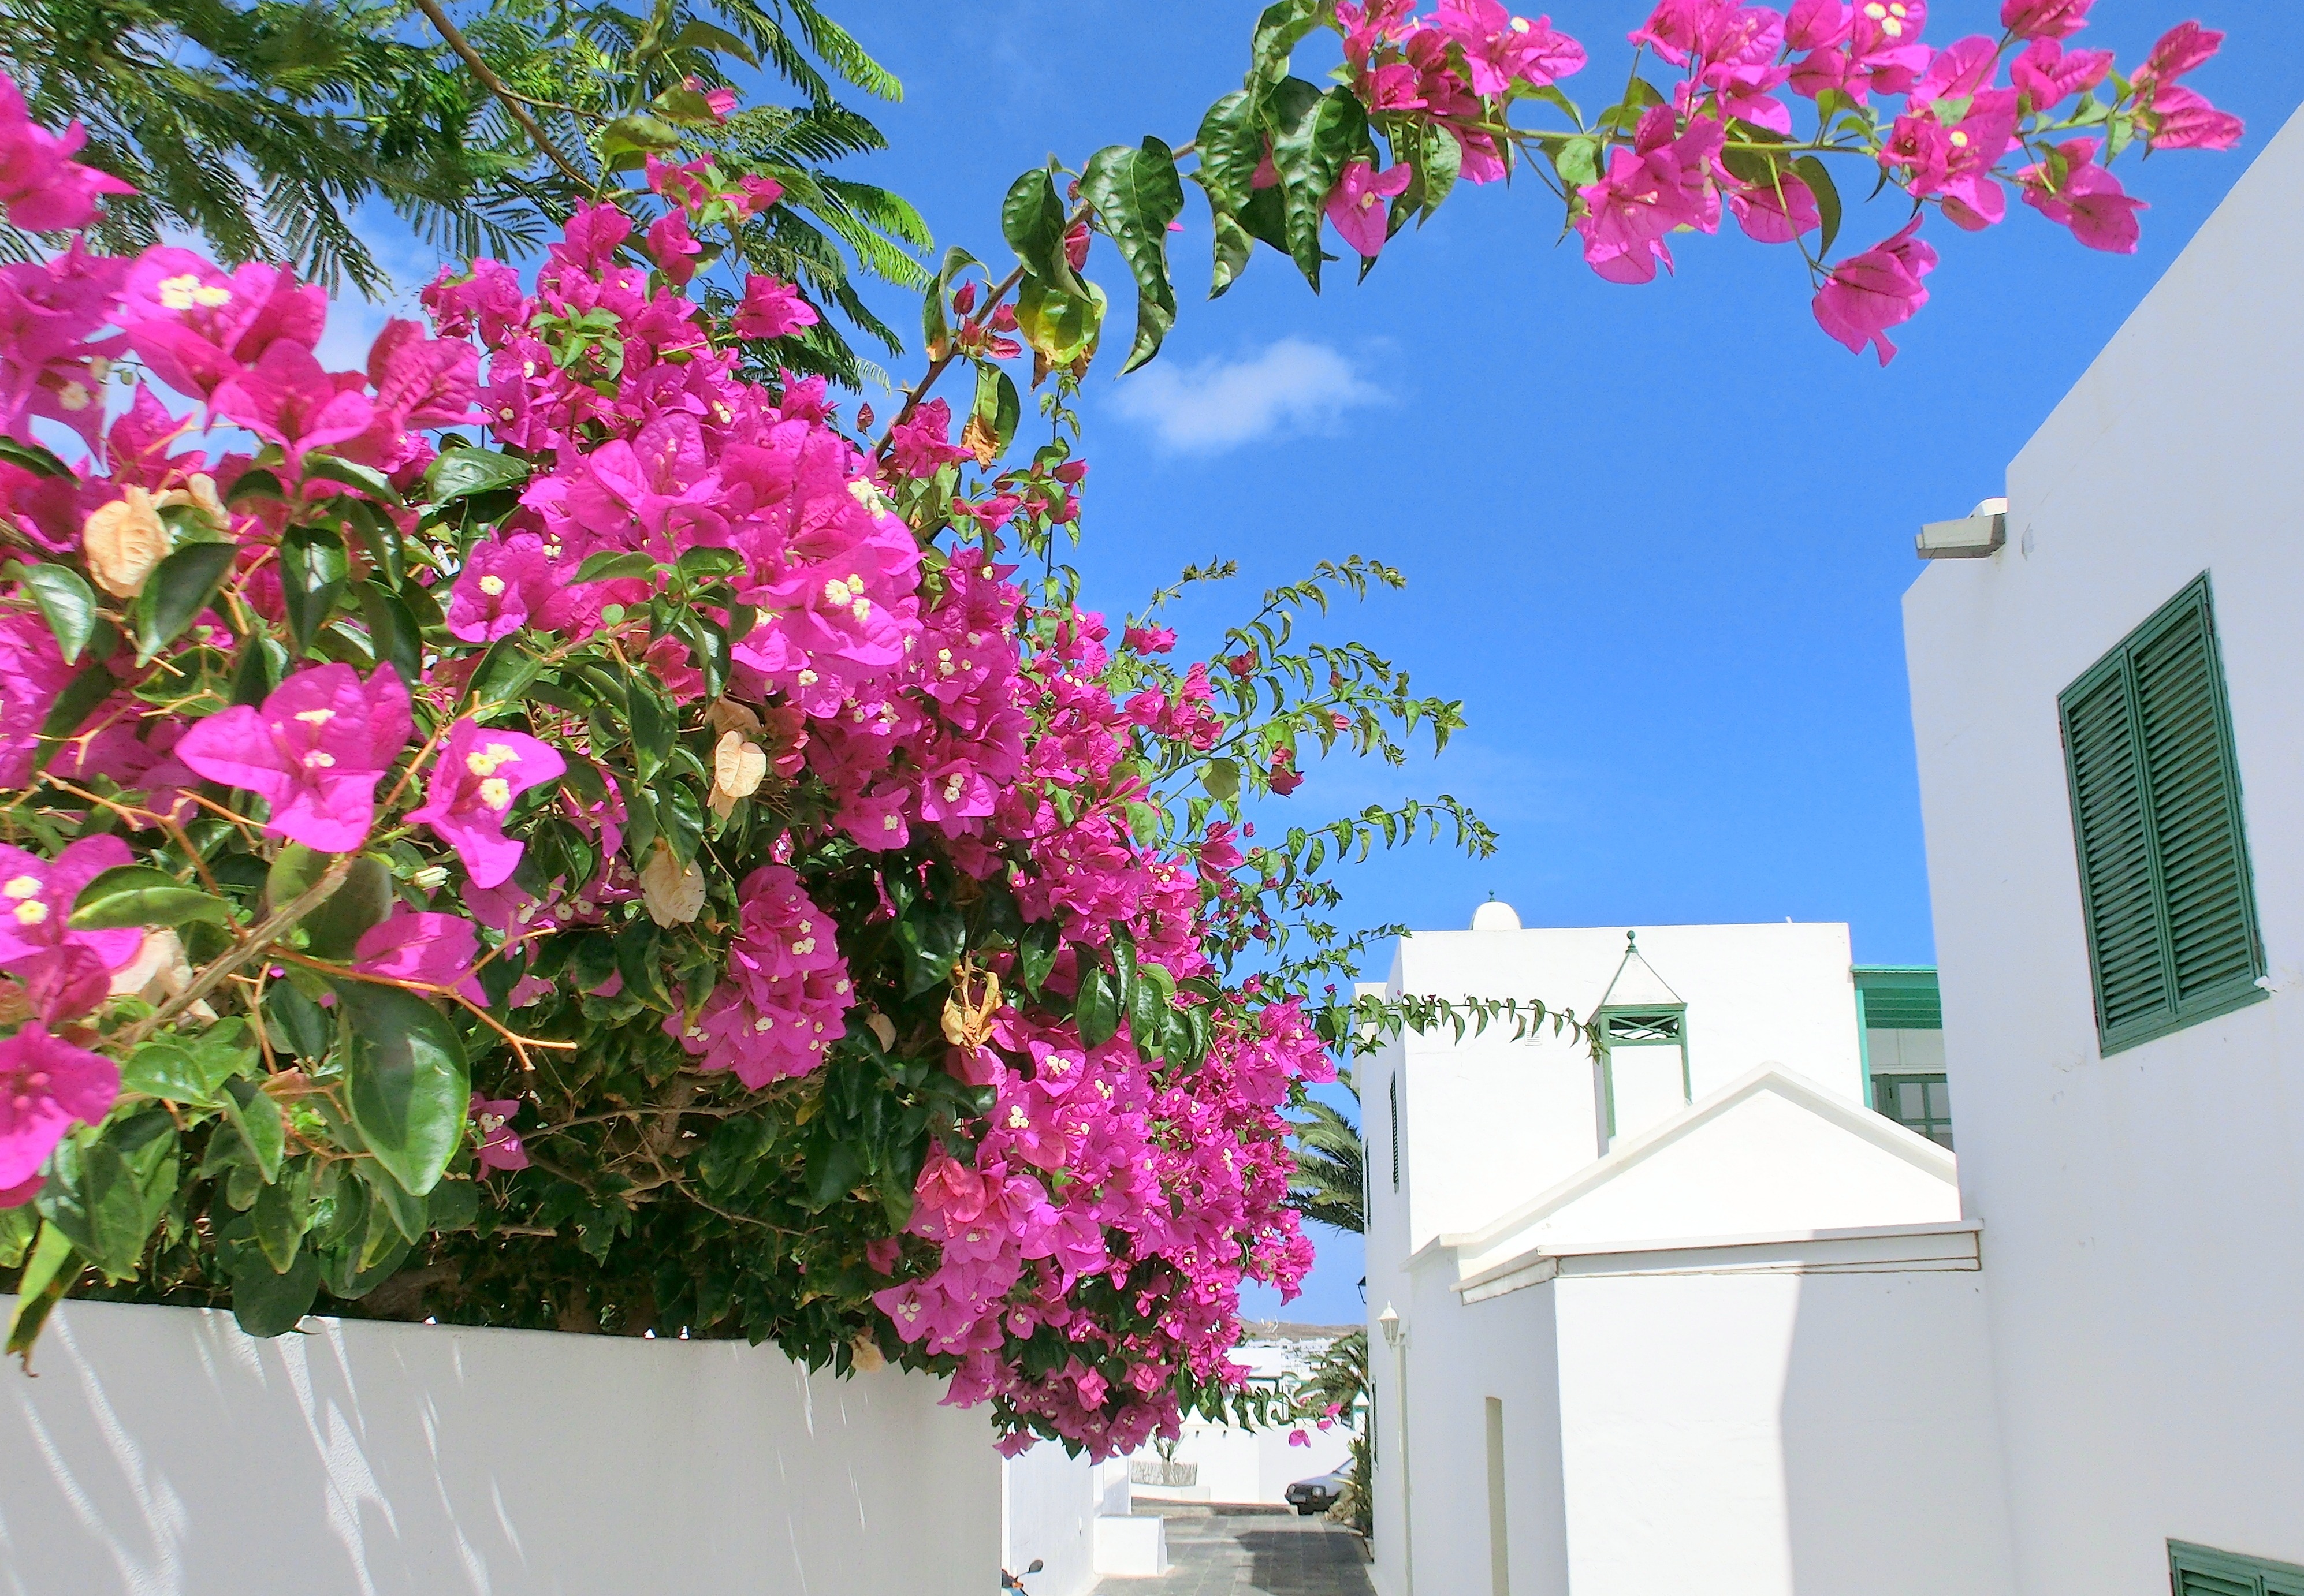
branch, blossom, plant, sky, flower, flora, flowers, shrub, floristry, lanzarote, flowering plant, land plant